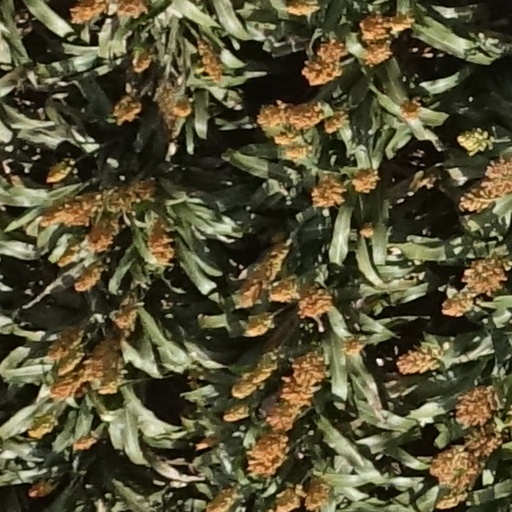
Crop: sorghum